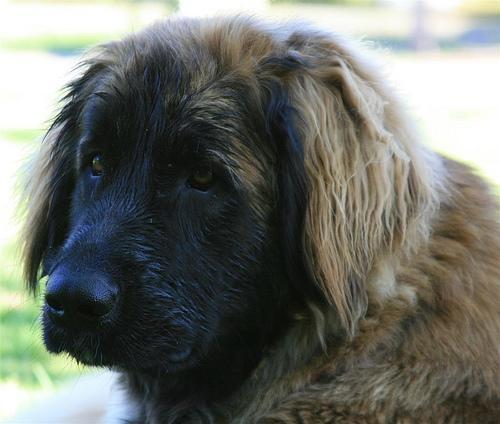
leonberger